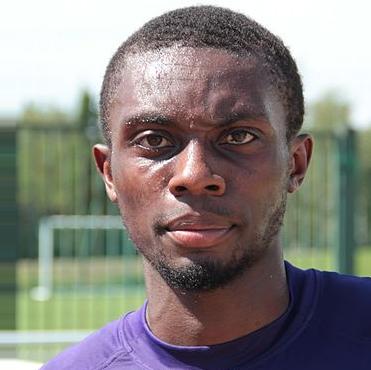
Age: 19